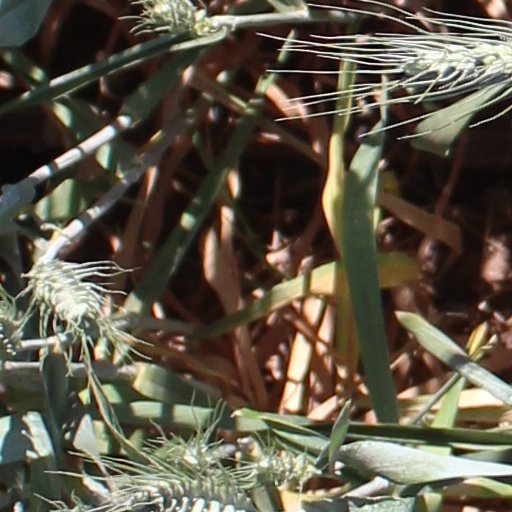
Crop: wheat